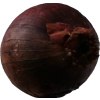
Label: red_onion